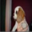
Label: dog